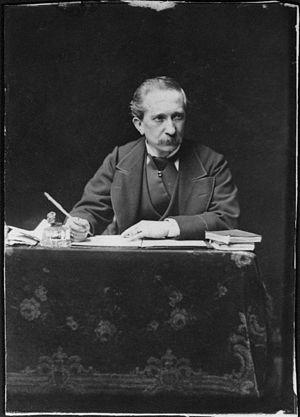
Alexander Bassano était le plus réputé des photographes portraitistes de la haute société du Londres victorien.